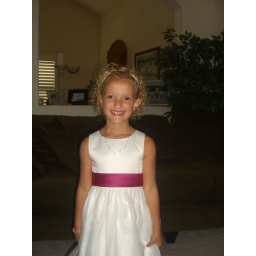
Rylee in her first wedding. She makes a great flower girl